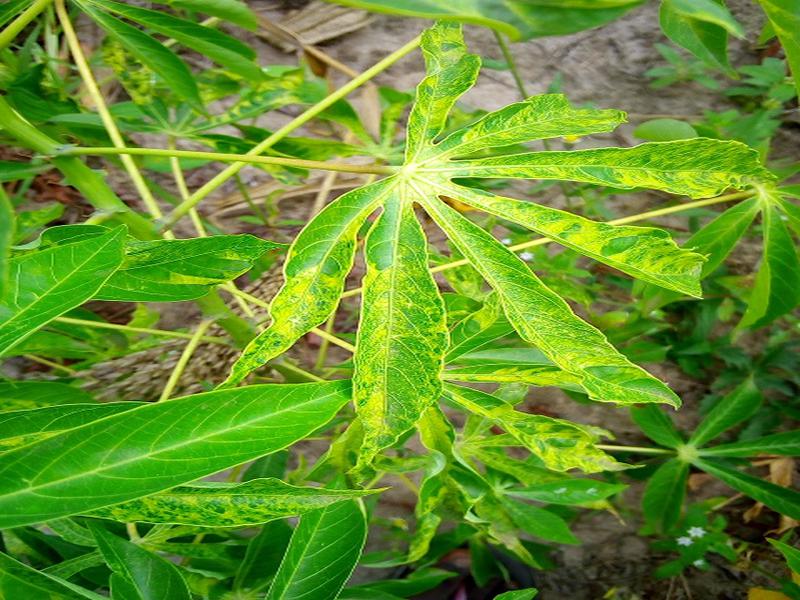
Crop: cassava
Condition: mosaic_disease